Misogyny in sports

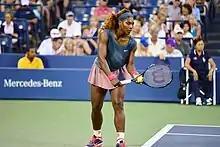
Serena Williams, the highest-paid woman in sports in 2017

The pay gap can be defined as the relative difference in the average gross hourly earnings of women and men within the economy as a whole. Of the Forbes 100 most paid athletes only one is a female, Serena Williams, who lands at number 51. Williams, however, is the highest paid female athlete according to data based in the year 2017. Within the sport of tennis, according to "The" "New York Times", women make an average of 80 cents for every dollar a man makes. This pay gap matches the current pay gap in the workplace throughout America as well. This difference means that roughly the 15th best male player makes almost $120,500 more than a female with the same ranking. In 2018, according to "The Guardian", 71% of the world's top men earn more in prize money than females who have their same ranking. Between 2010 and 2014 the US Women's Open final drew a larger audience than the men. The 2007 Wimbledon Championships was the first tournament that offered equal prize money for male and female athletes. This may be the case during televised events and the grand slams, women are still not receiving as much in middle- and low- tier events; the most popular rationalization being that men play longer. The pay gap does not only happen while they are playing but occurs after when they make appearances on television as a tennis expert. In 2017 BBC had to disclose their pay salaries and it was found that Navratilova was paid roughly $15,000 for her assignment whereas her male counterpart, an equally as good tennis player, received between $150,000 and $200,000 for a similar assignment. The pay gap also spans to endorsements in tennis with Maria Sharapova grossing $23 million in endorsements and Roger Federer grossing $65 million, which is nearly triple. Males earn more in endorsements while getting paid more than females which shows a bias based on gender within the sport. Tennis remains as the one sport that has the most comparable and fair pay between men and women. Tennis receives the most female media coverage out of any other sport and is growing rapidly in popularity. According to Forbes, eight of the top ten best paid women athletes are tennis players.